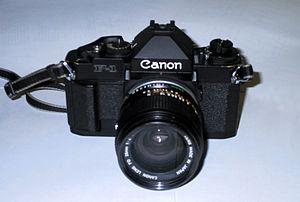
"Le Canon F-1 est un SLR appareil reflex mono-objectif argentique pour les photographes professionnels de la marque japonaise Canon, utilisant la monture FD. Créé en 1971, un peu après le Canon FTb qui était la version ""grand public"" des reflex Canon, le premier modèle de F-1 est dit Old, par opposition au New F-1 de 1981. Le Canon F-1 arrive 12 ans après le Nikon F, sorti en 1959, référence de sa catégorie et principal concurrent du Canon sur le marché professionnel.